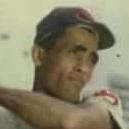
Age: 27